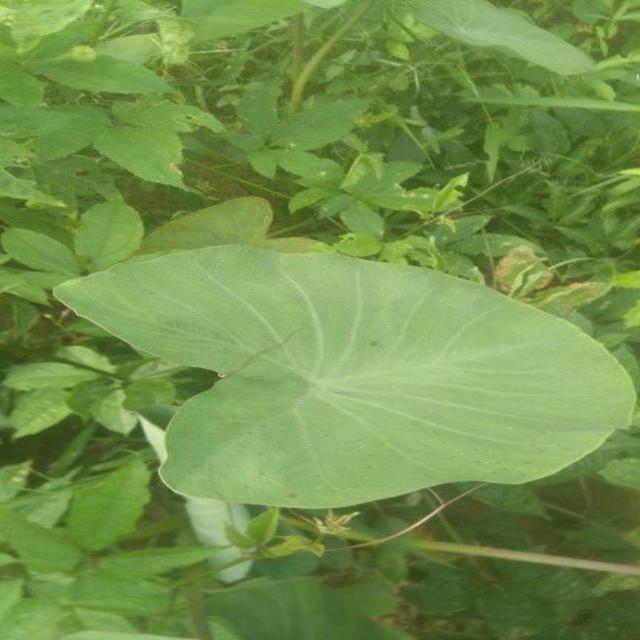
Label: Healthy